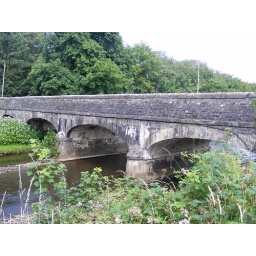
Stone Bridge over river Dennett near ground